Abbotsford International Airshow

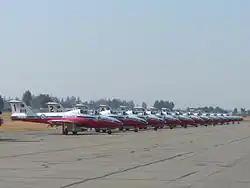
The Canadian Snowbirds on the "Hotline" at the Abbotsford Airshow 2000

The Abbotsford International Airshow is held annually on the second Friday, Saturday and Sunday in August at Abbotsford International Airport in Abbotsford, British Columbia, Canada.